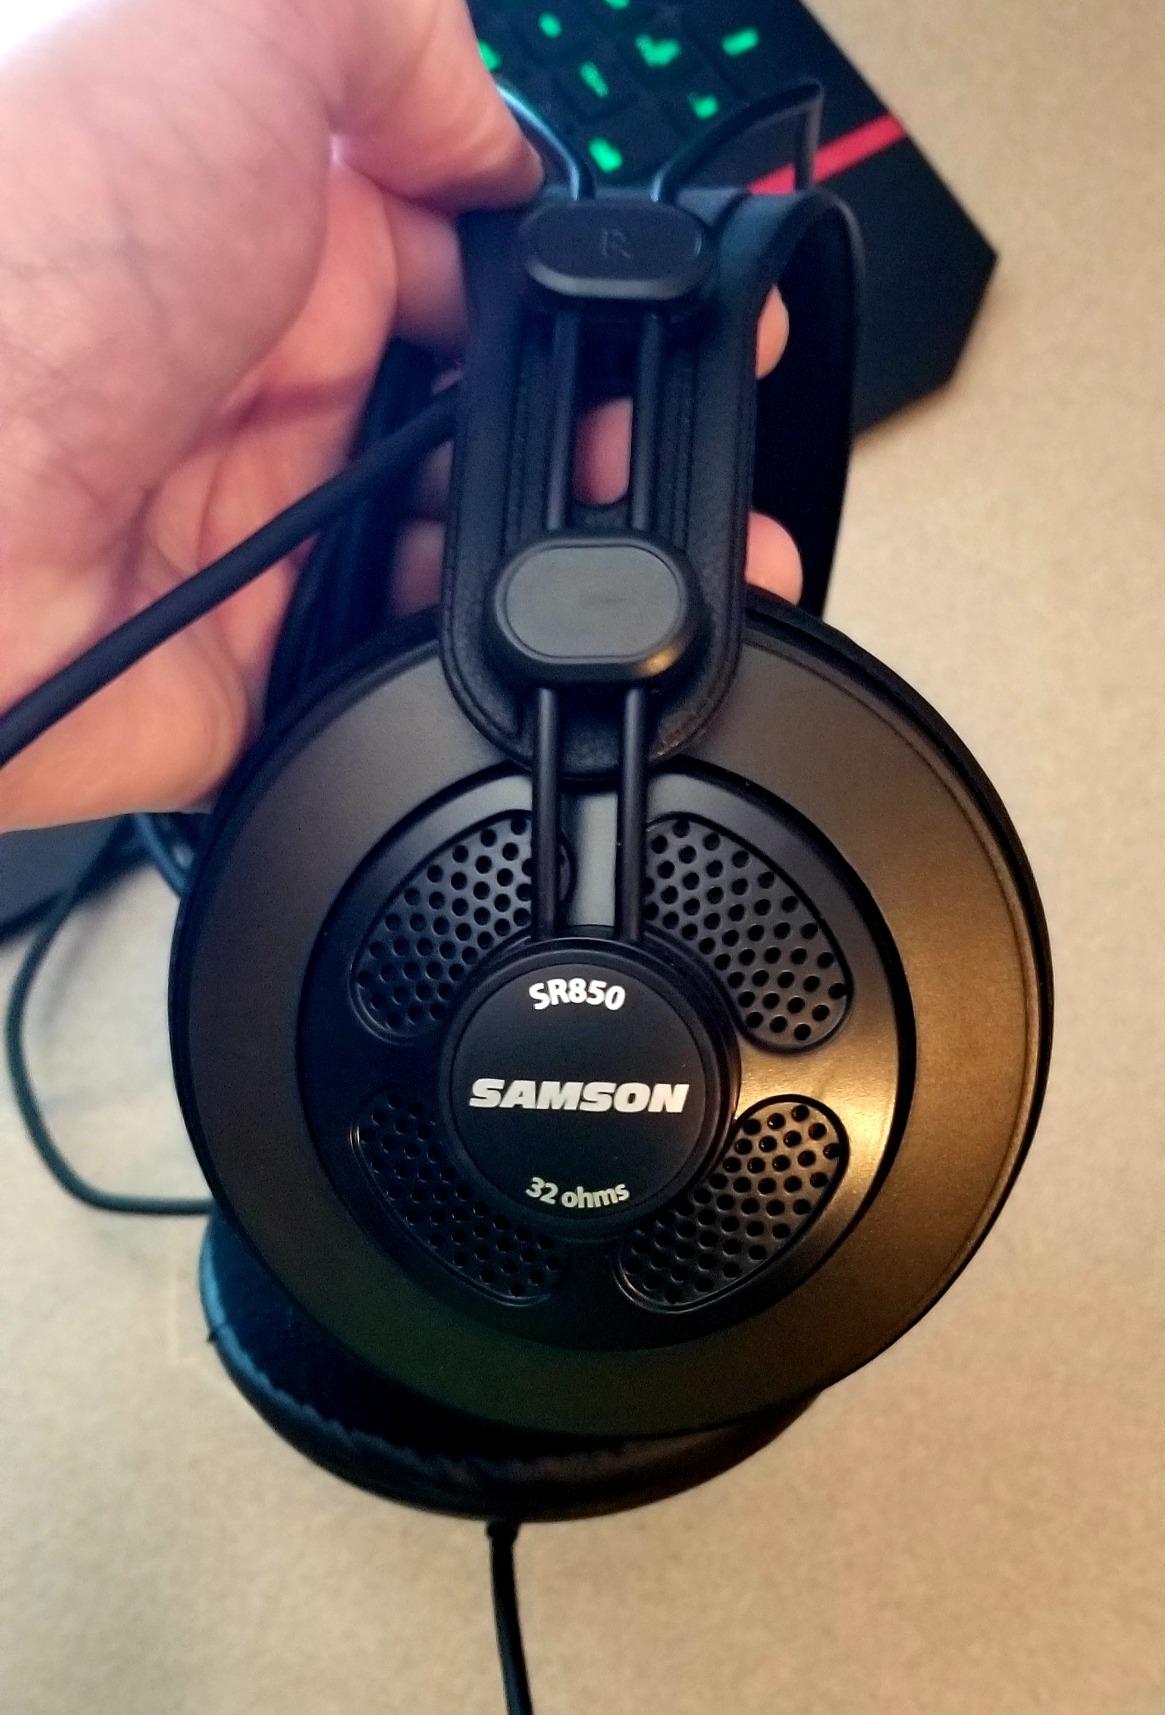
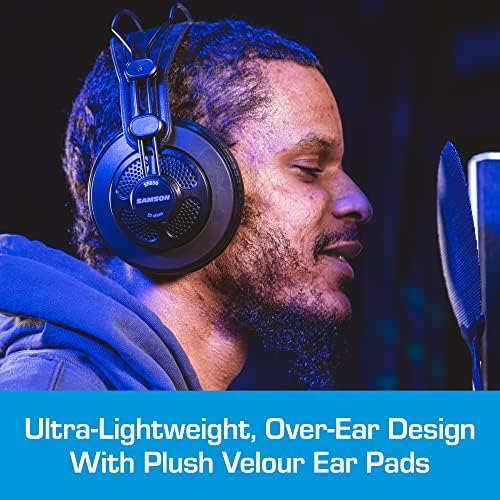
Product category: headphones
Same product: yes